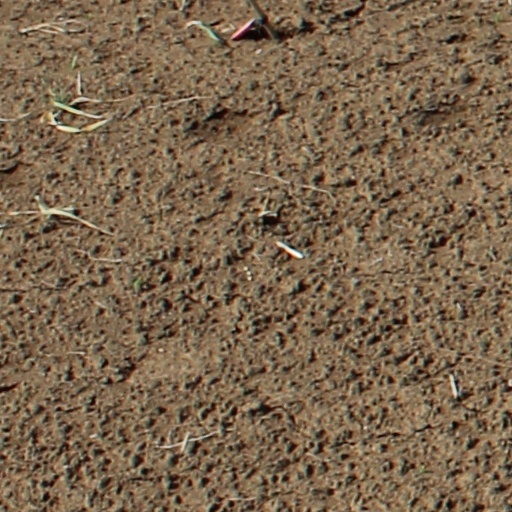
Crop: wheat